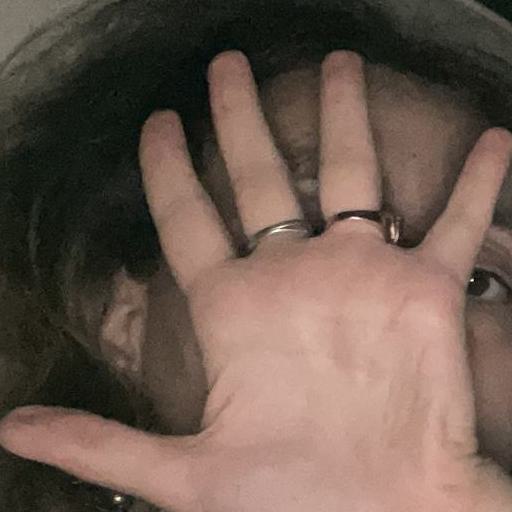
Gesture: palm